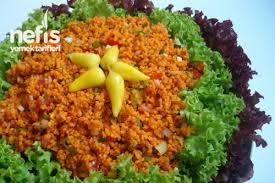
Yemek: kisir